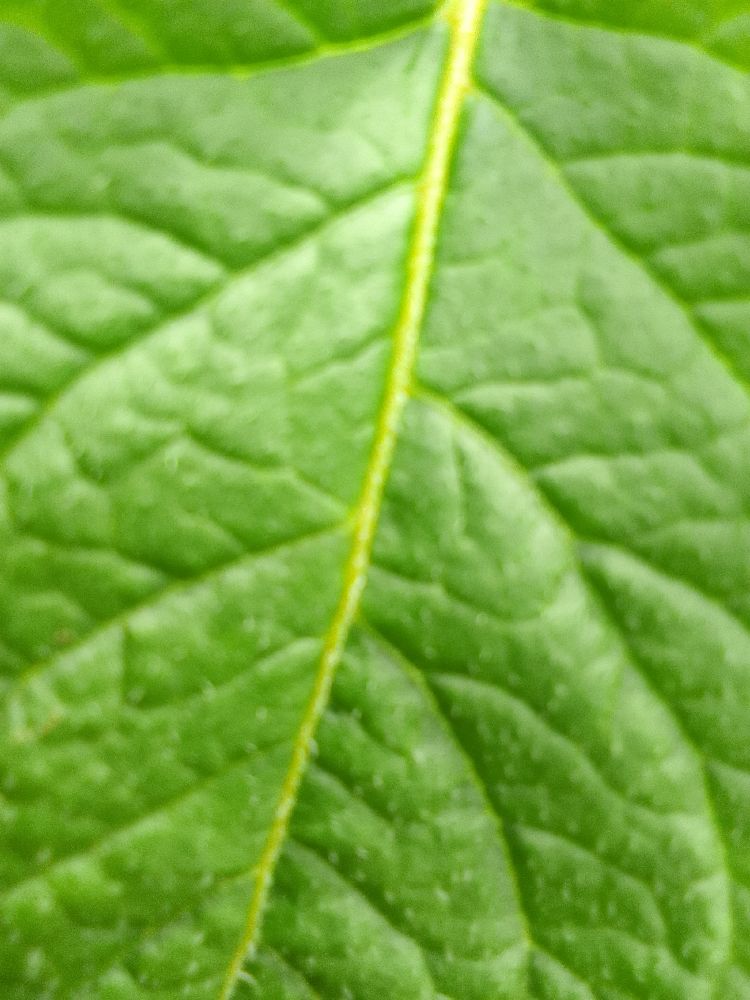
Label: Healthy